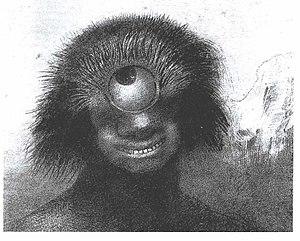
Planche III du portfolio Les Origines. Détail.